The Strange Case of Dr. Meade

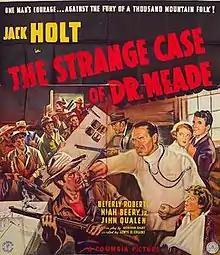

The Strange Case of Dr. Meade is a 1938 American adventure film directed by Lewis D. Collins and starring Jack Holt, Beverly Roberts and Noah Beery Jr.